Gobernador Costa, Chubut

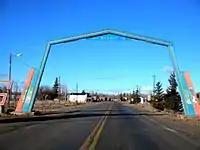
Gobernador Costa

Gobernador Costa (Chubut) is a village and municipality in Chubut Province in southern Argentina.